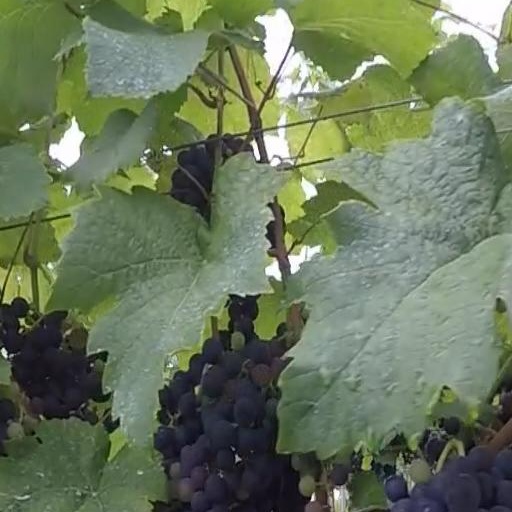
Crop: grape